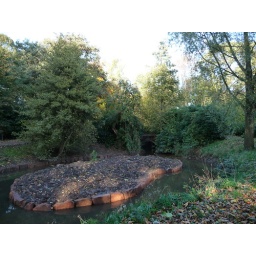
I'd never really noticed the bridge which was probably obscured by the plants. The water was moving quite quickly here.